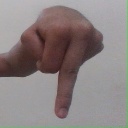
अक्षर: प